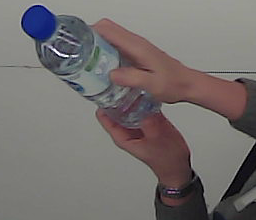
Product: nestle_water